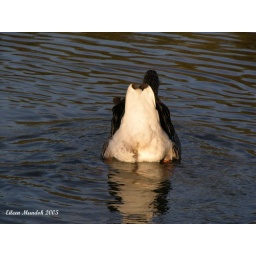
What a dignified shot...bet he doesn't wind up under glass in orange sauce.